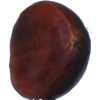
Label: Chestnut 1